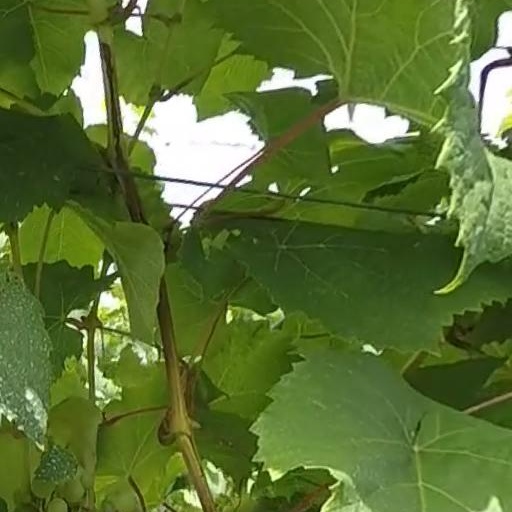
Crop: grape